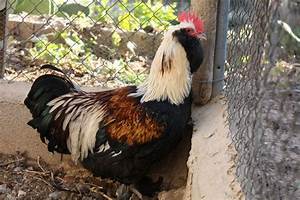
Label: chicken